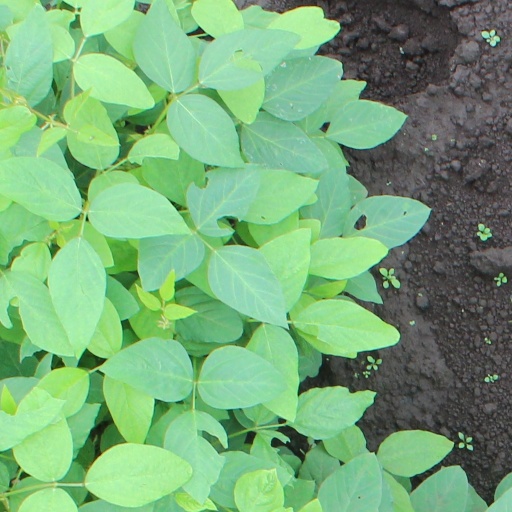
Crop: soybean